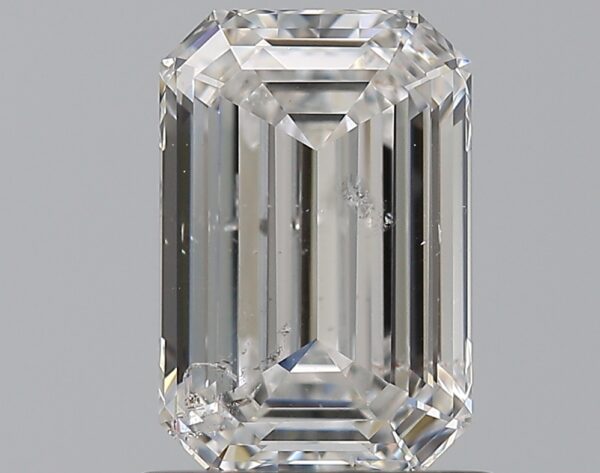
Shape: emerald
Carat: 1.2
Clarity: SI2
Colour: E
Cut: EX
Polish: EX
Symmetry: VG
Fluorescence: N
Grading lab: GIA
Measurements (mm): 7.66 x 5.12 x 3.04